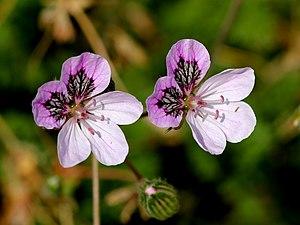
Le genre botanique Erodium regroupe diverses plantes de la famille des Géraniacées, auxquelles on donne généralement le nom vernaculaire de becs-de-grue, en raison de leurs fruits comparables à de longs becs érigés. On en compte en tout une soixantaine d’espèces, pour la plupart originaires des régions méditerranéennes ou d’Asie occidentale.